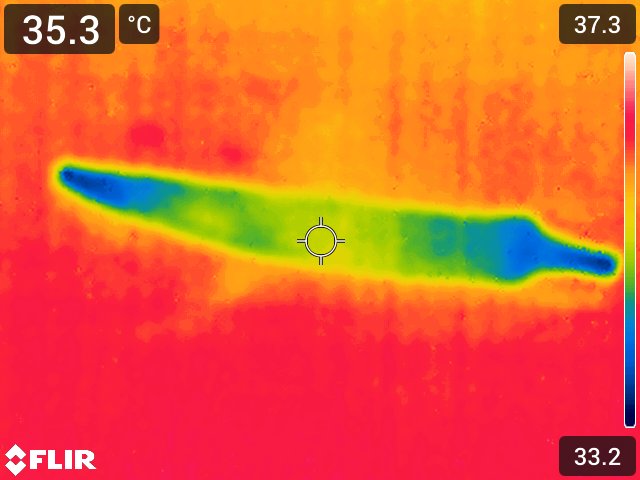
Maturity: over_matured